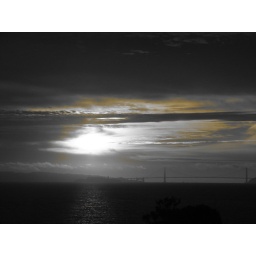
sunset over san francisco bay and the golden gate bridge - edit and color changes done within camera